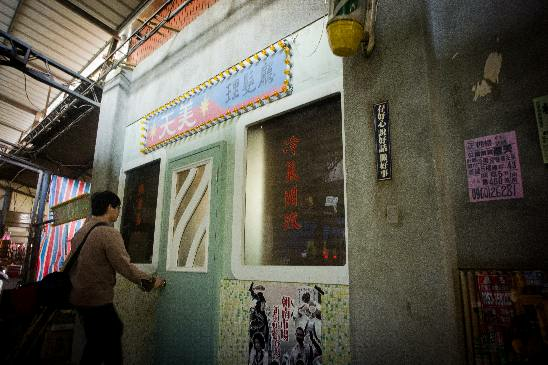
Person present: Yes